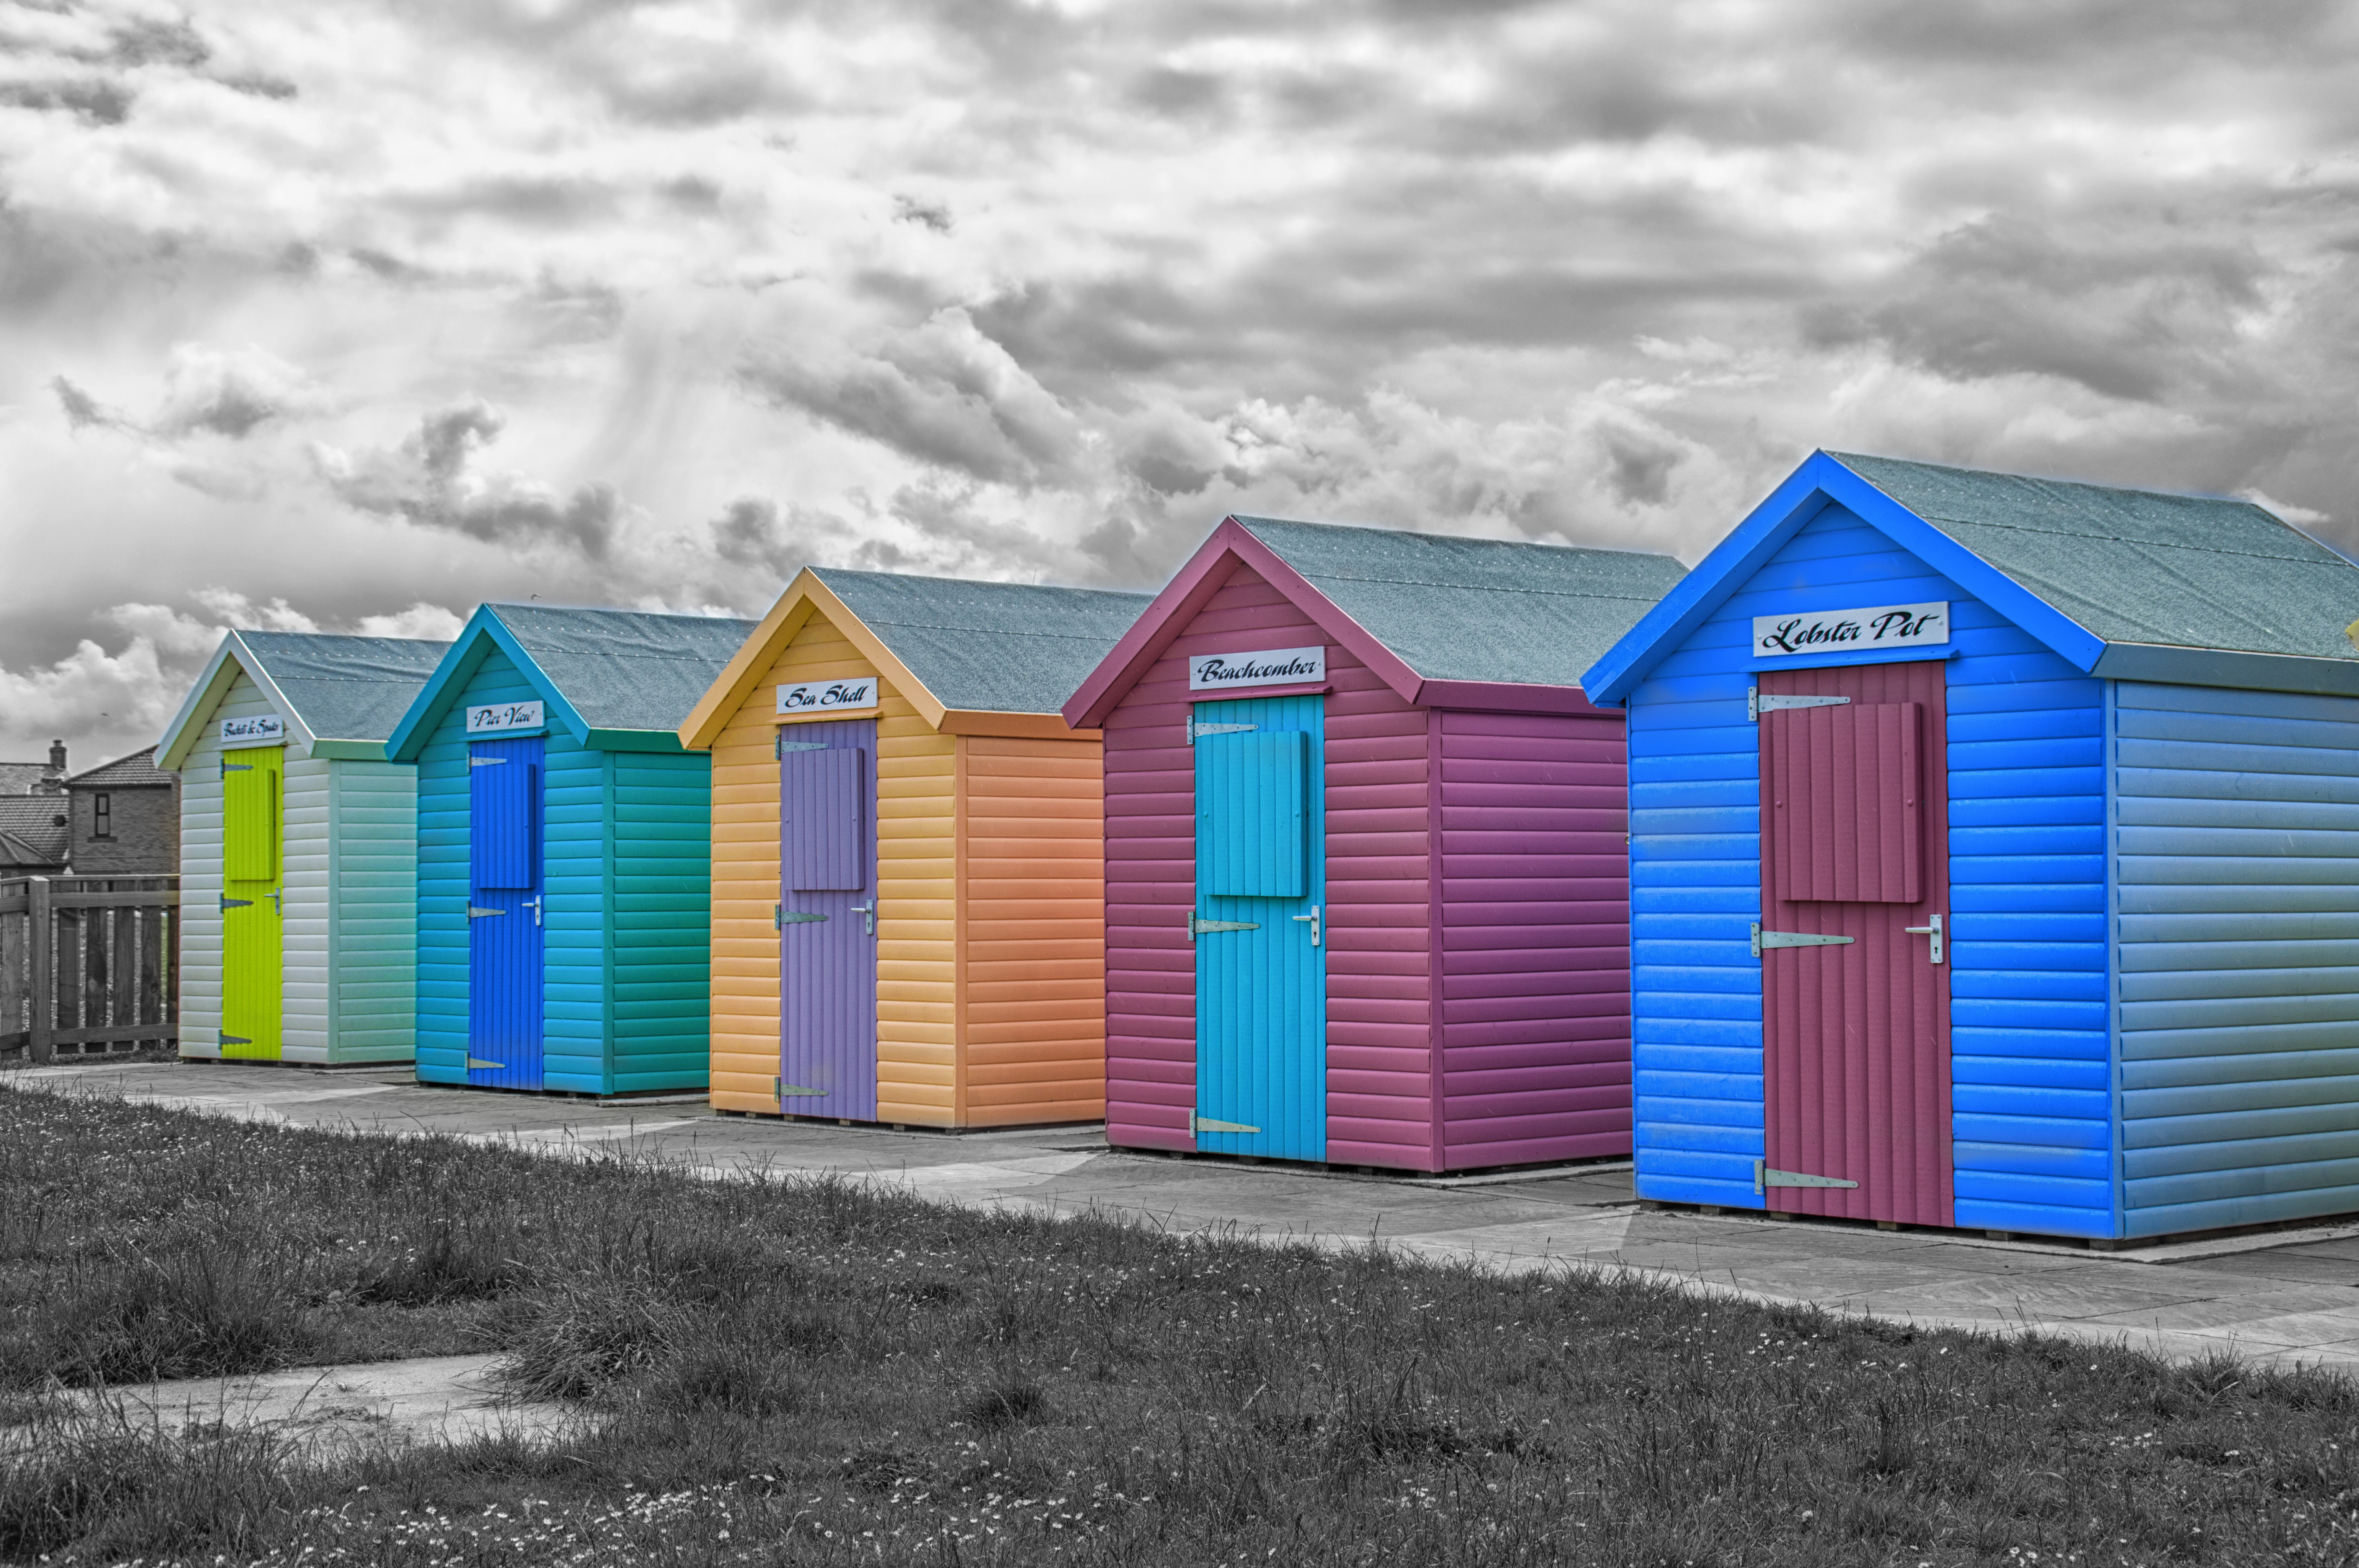
beach, shed, vacation, facade, blue, colorful, holidays, huts, beach houses